Church of San Tommaso, Pavia

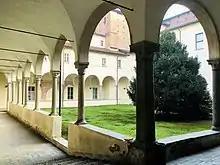
The cloister

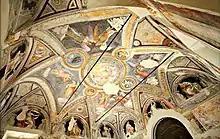
Bottigella Chapel

The church's façade has a broken pediment, with a central elevation and a large gothic rose window of white marble in the center. This façade recalls that of the nearby church of Santa Maria del Carmine; similarities include the decorative terracotta crowning band and the rose window. The church has a Greek cross plan and was divided into three naves, of which only two remain; the southern nave was demolished by Giuseppe Piermarini between 1782 and 1789.